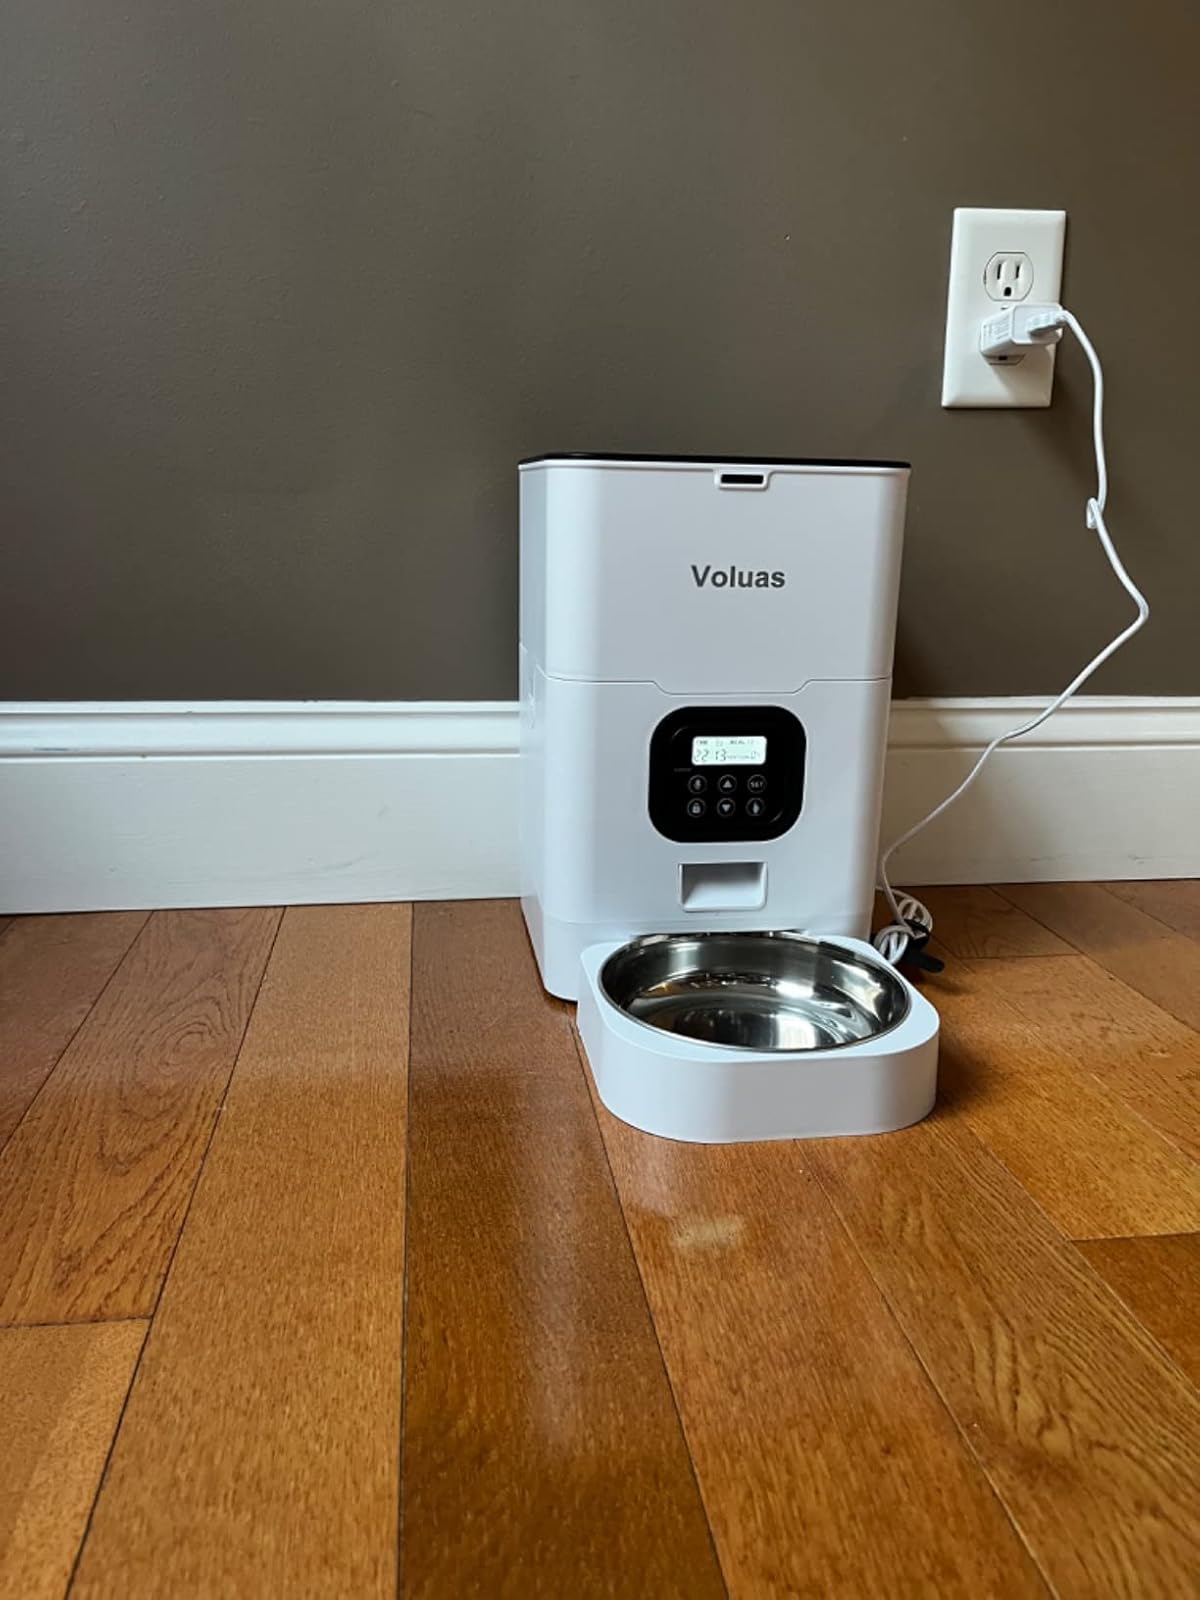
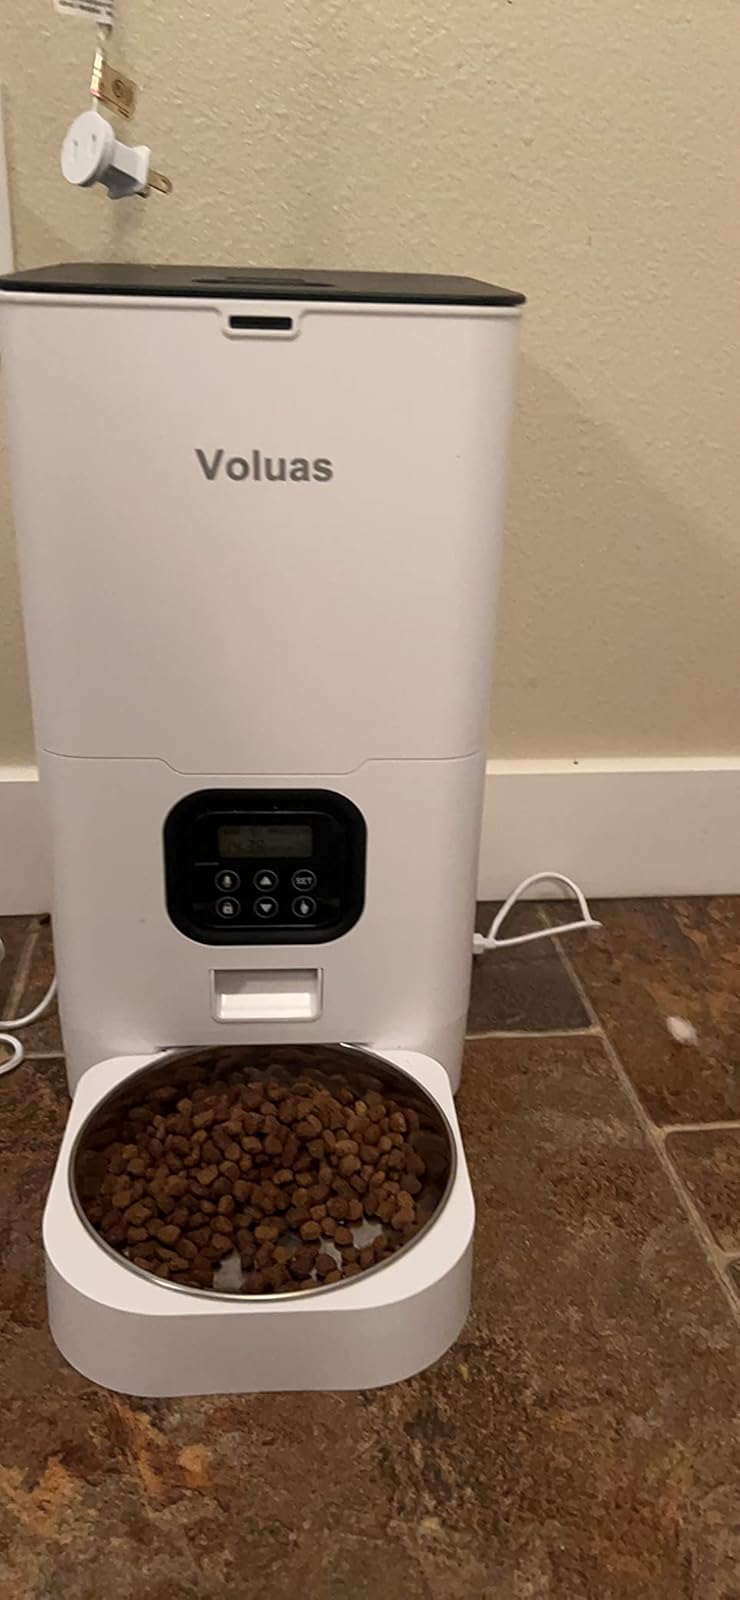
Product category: items_feeder
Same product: yes